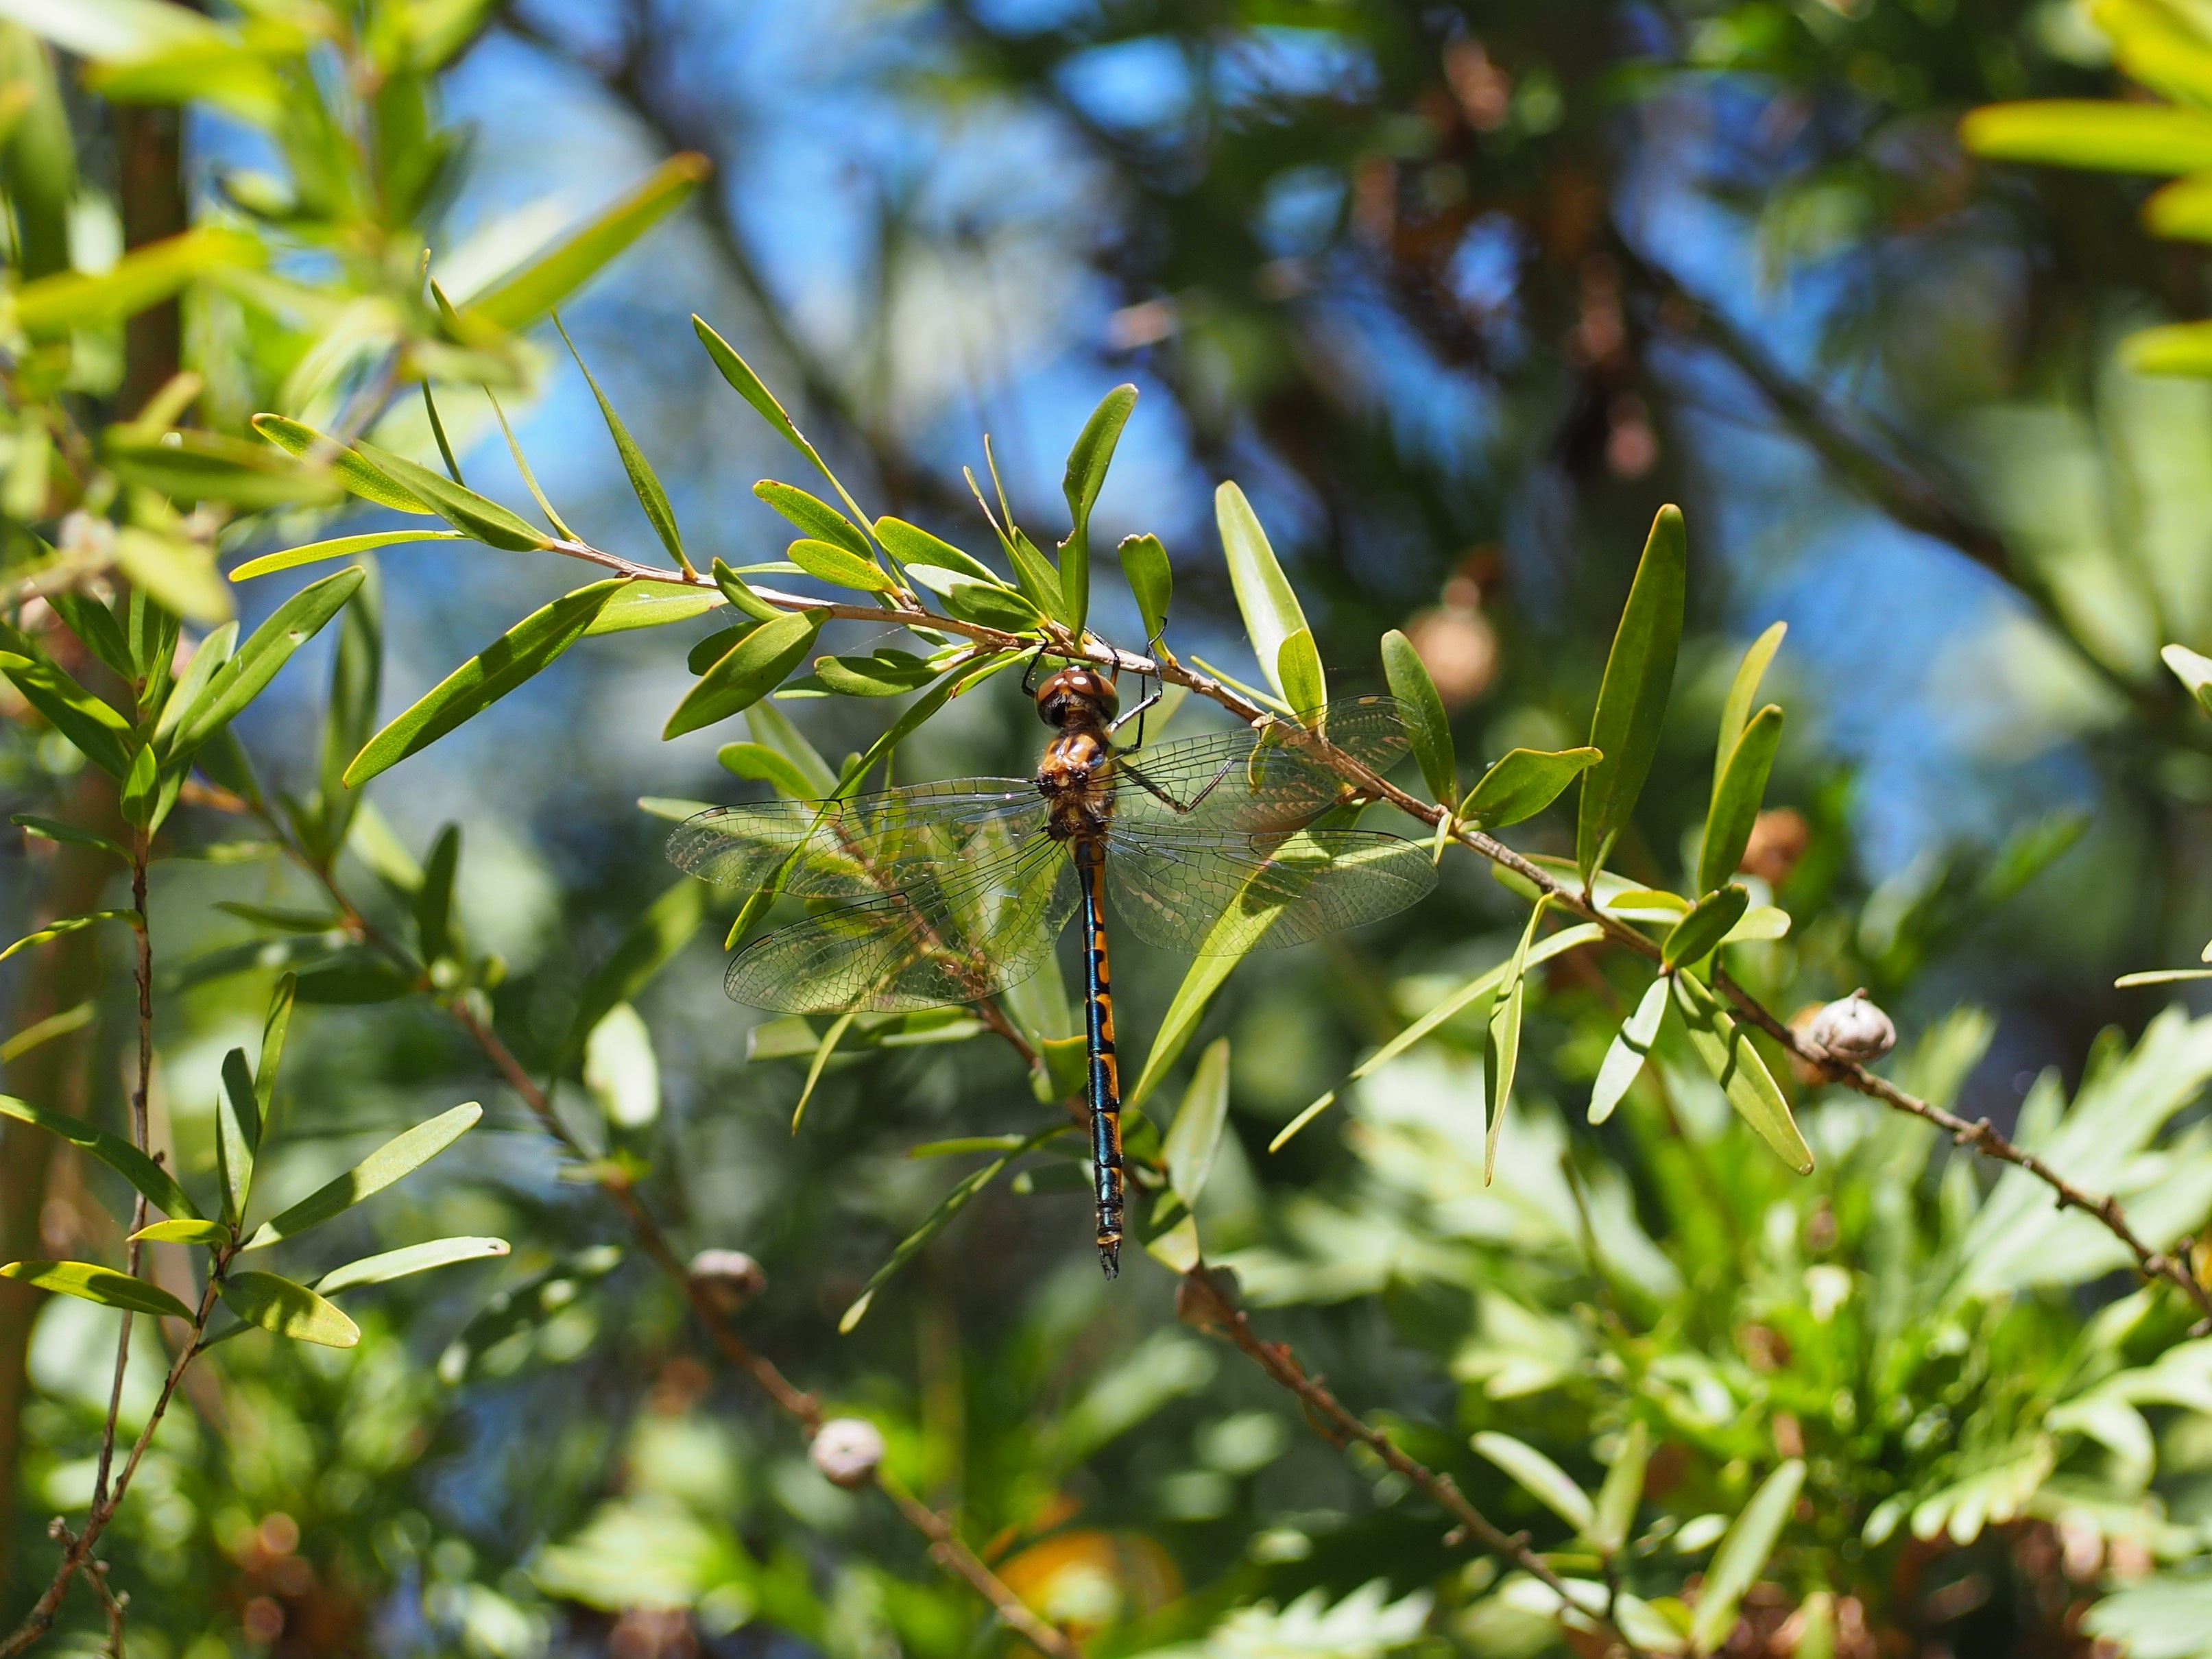
tree, nature, forest, branch, blossom, plant, sunlight, leaf, flower, wildlife, green, jungle, produce, insect, evergreen, autumn, bug, botany, flora, fauna, leaves, shrub, rainforest, dragonfly, macro photography, flowering plant, australian native, woody plant, land plant